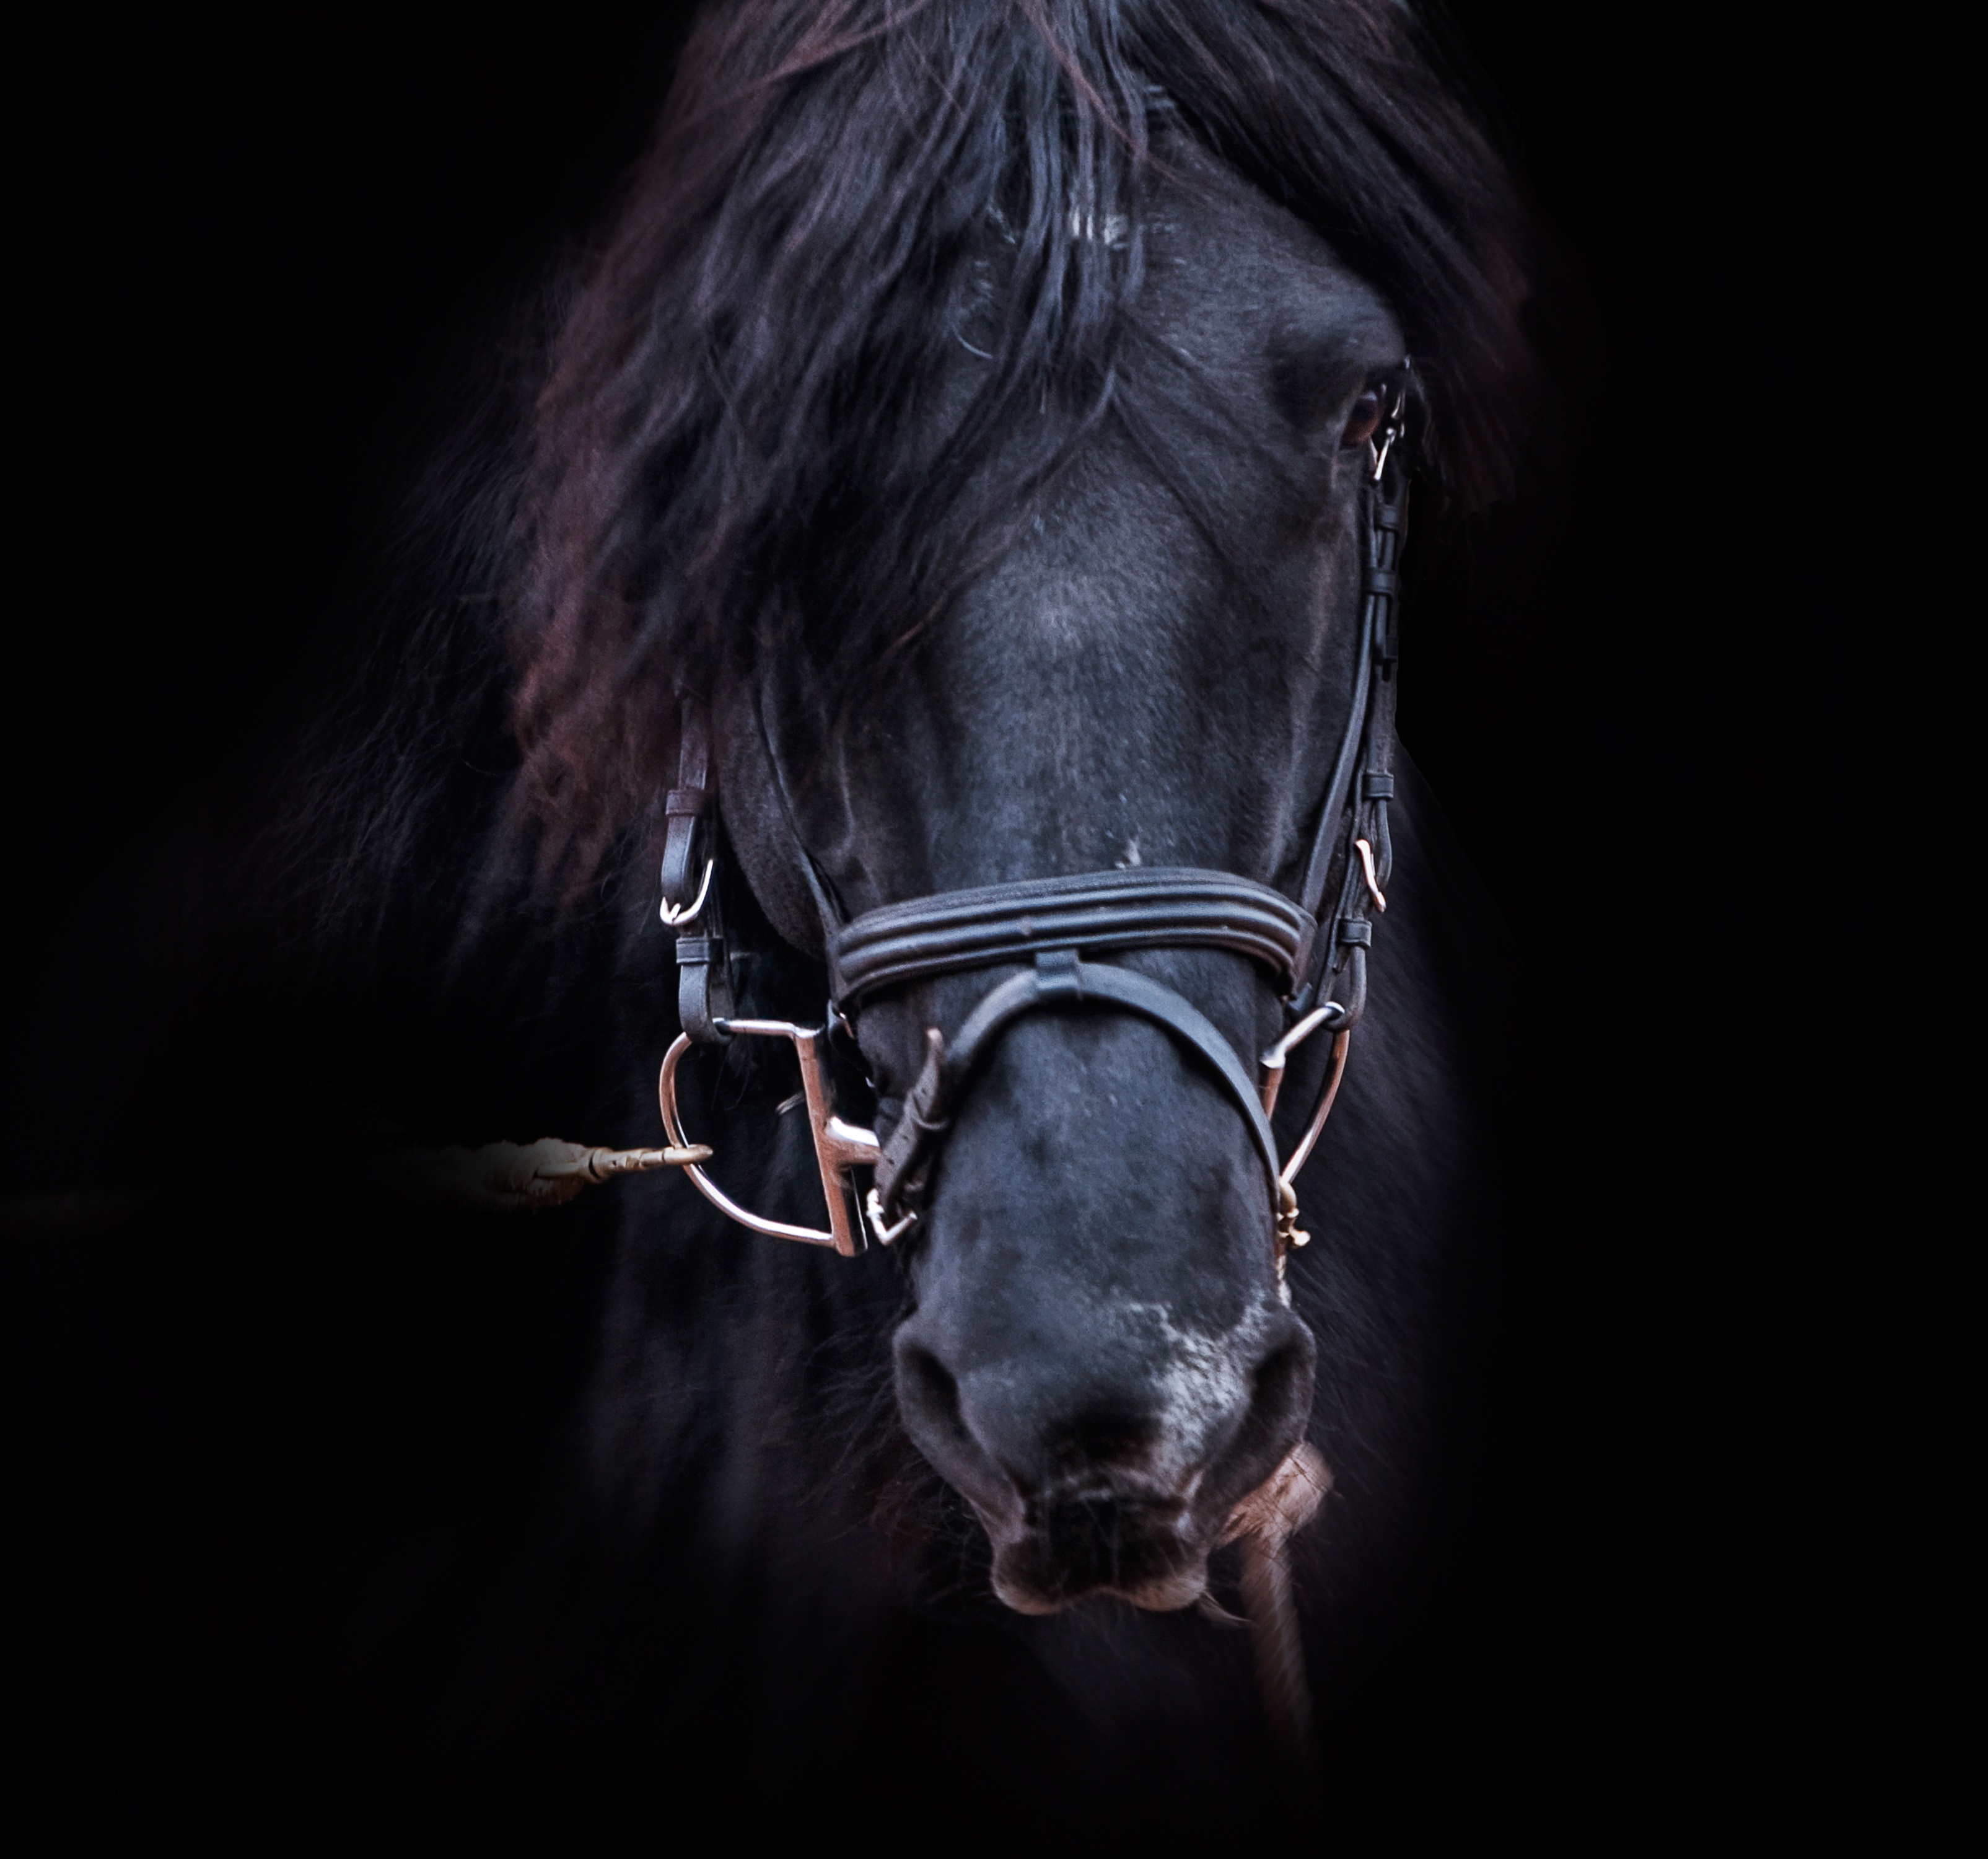
black and white, animal, horse, mammal, stallion, mane, darkness, black, monochrome, equestrian, close up, bridle, equine, head, beautiful, horse head, monochrome photography, horse like mammal, mustang horse